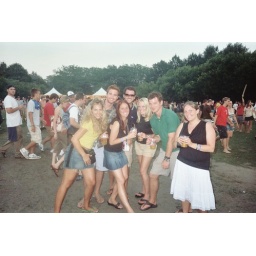
the boy in the glasses is cute